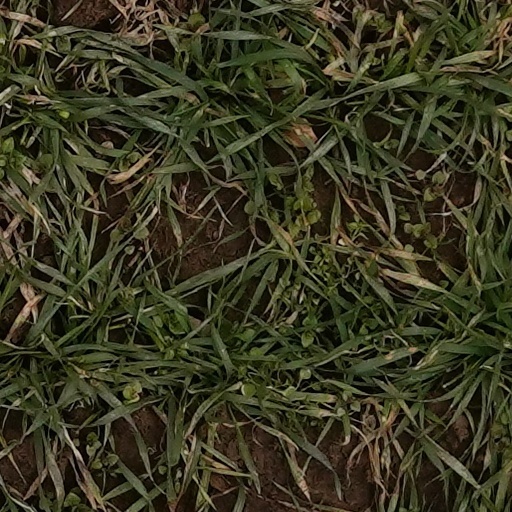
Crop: wheat